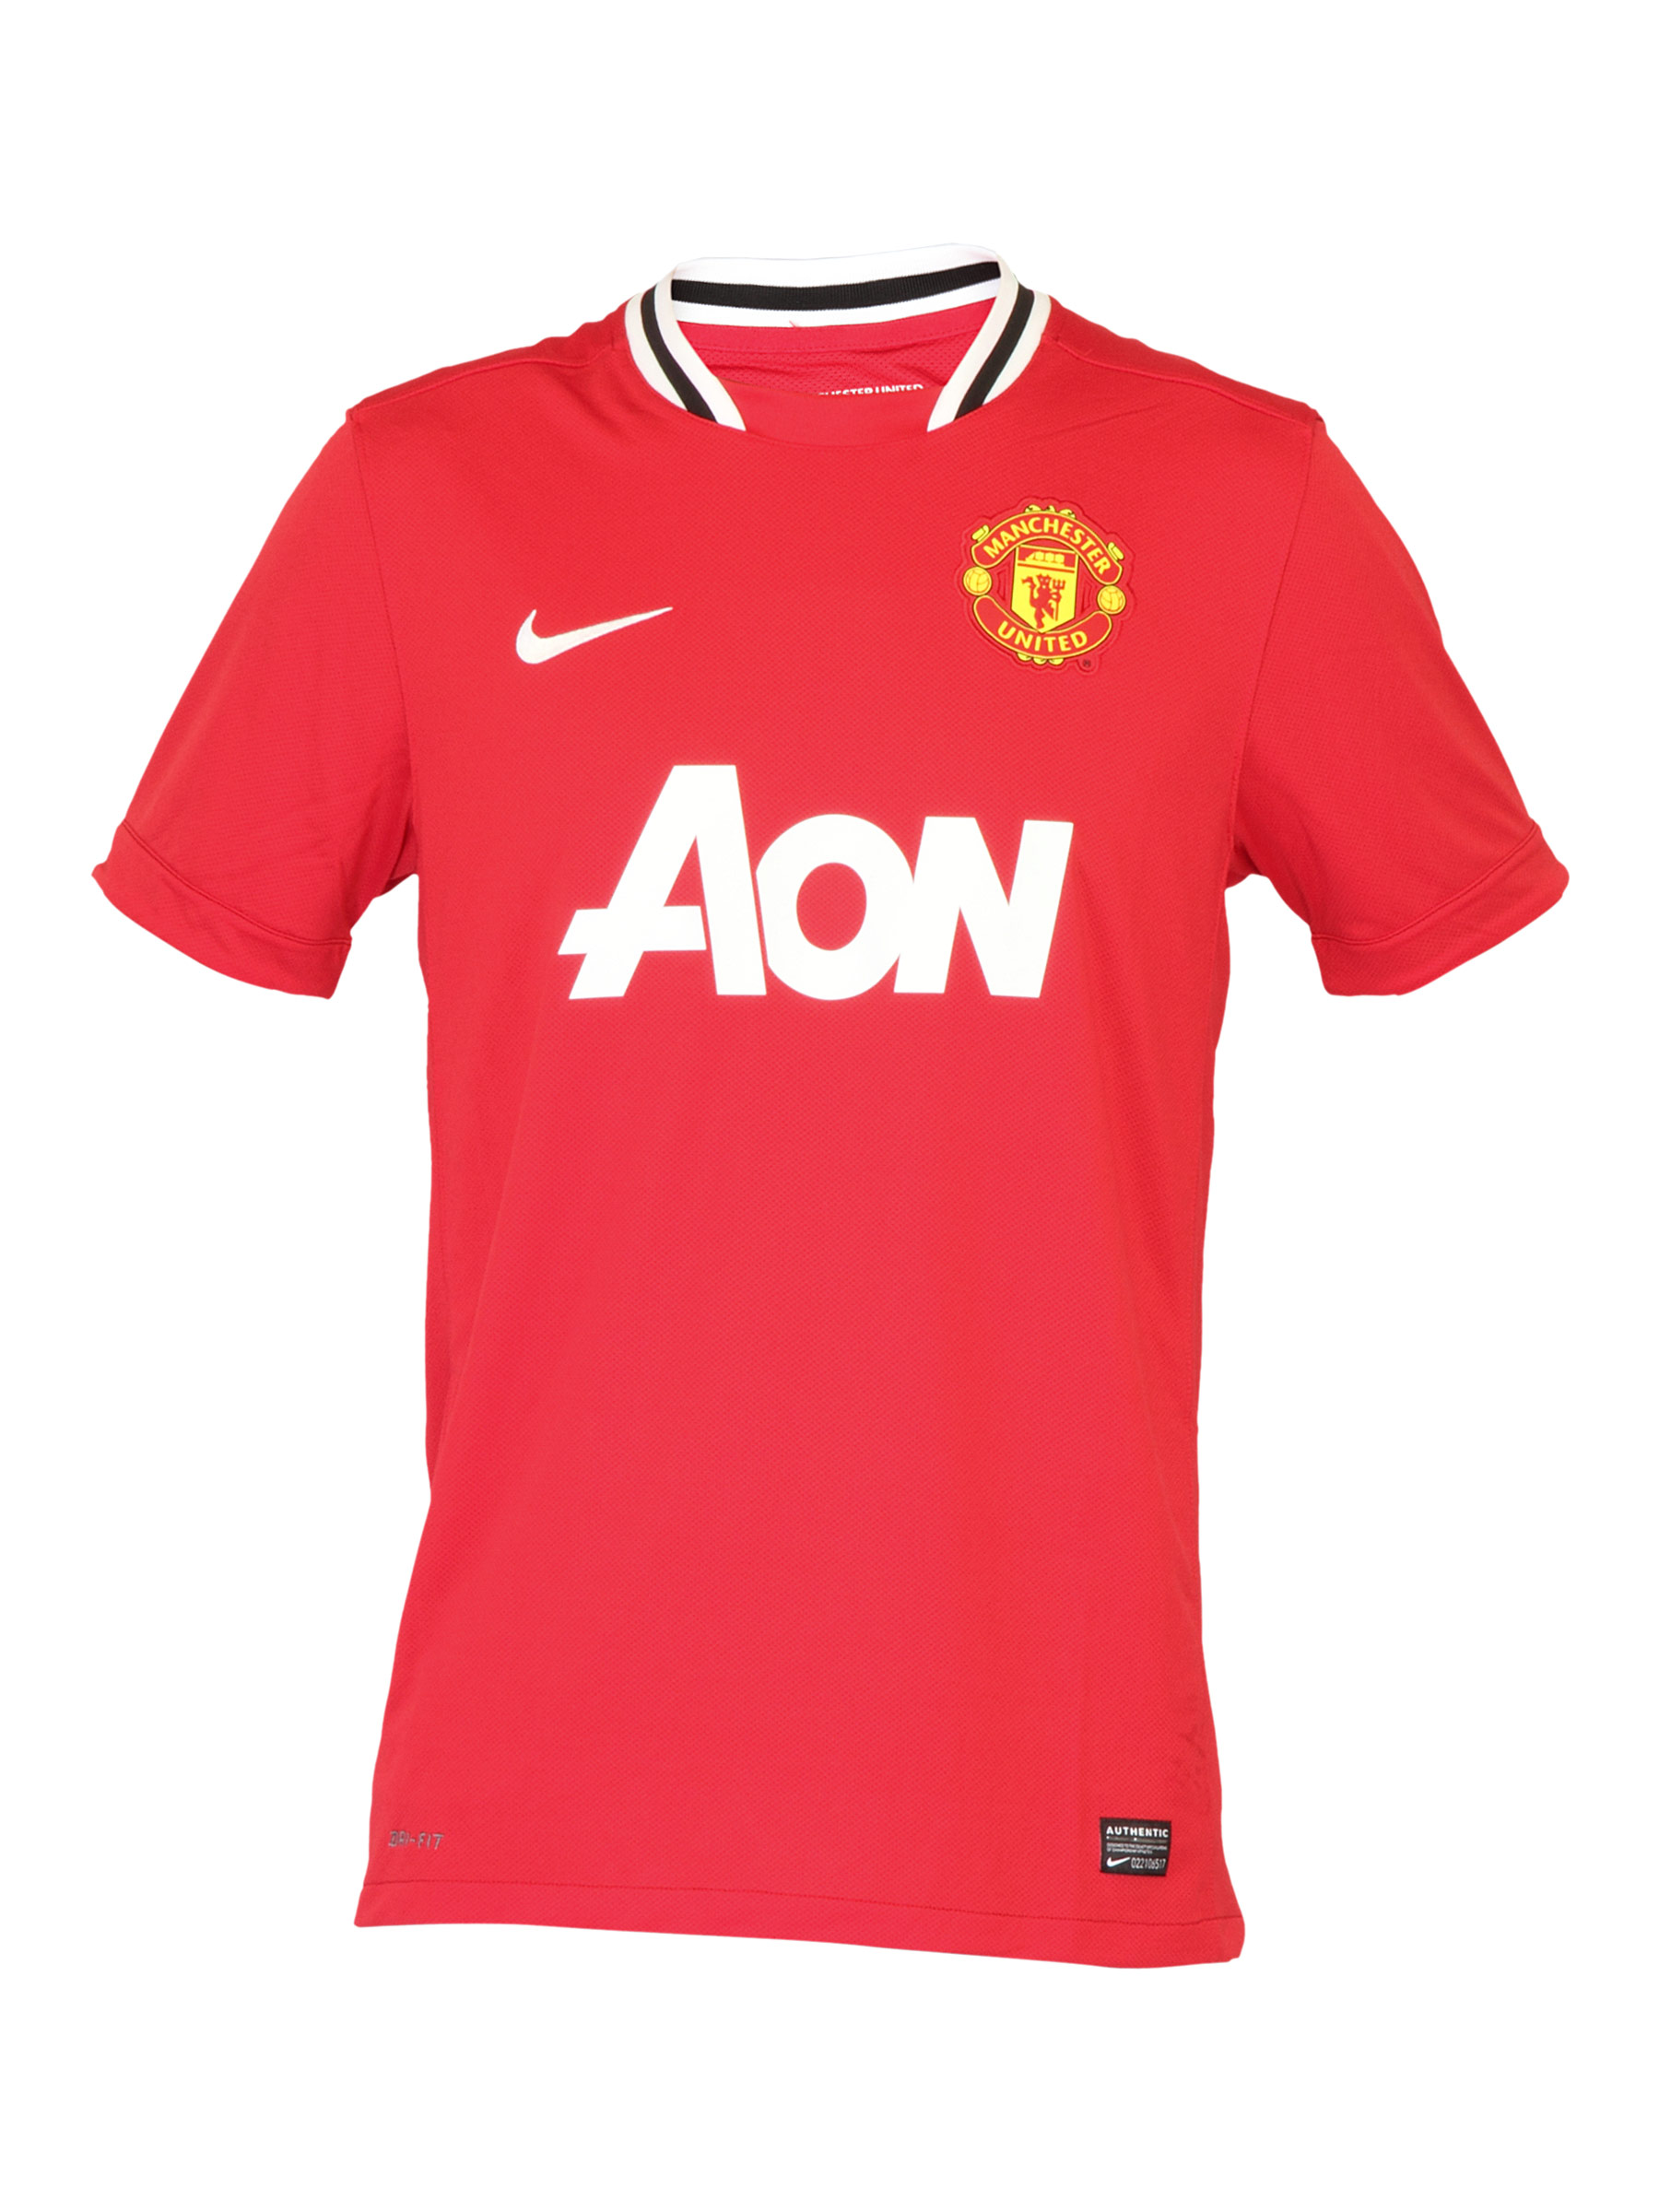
Nike Men Red Manchester United Jersey
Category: Apparel / Topwear / Tshirts
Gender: Men
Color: Red
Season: Fall 2011
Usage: Sports